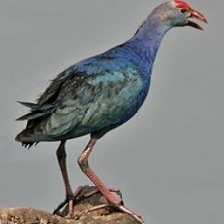
Species: PURPLE SWAMPHEN
Scientific name: PORPHYRIO PORPHYRIO
ImageNet parent category: european_gallinule